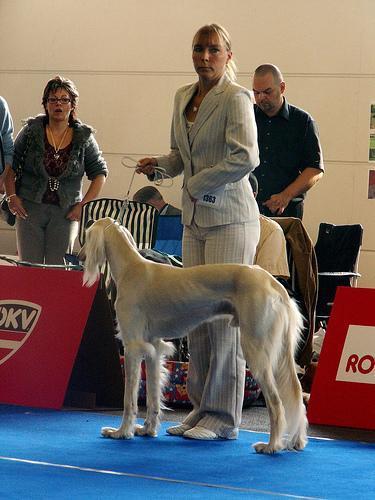
Saluki